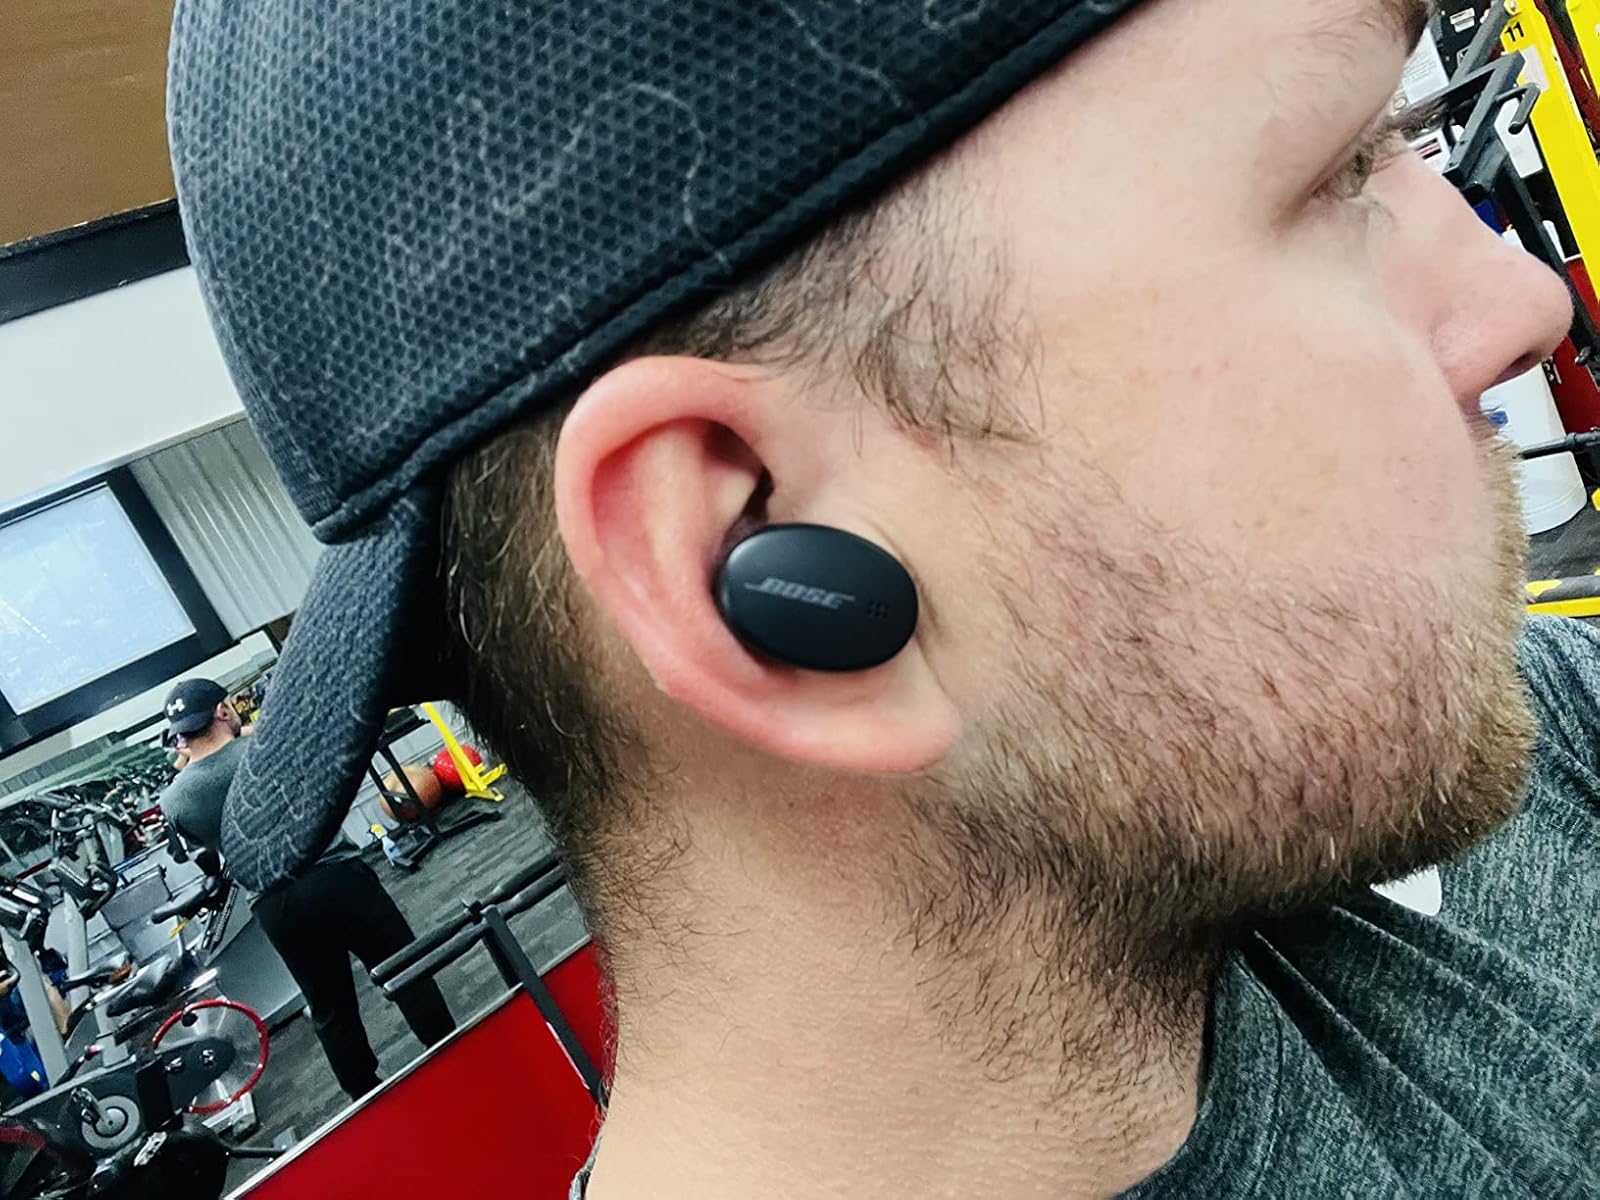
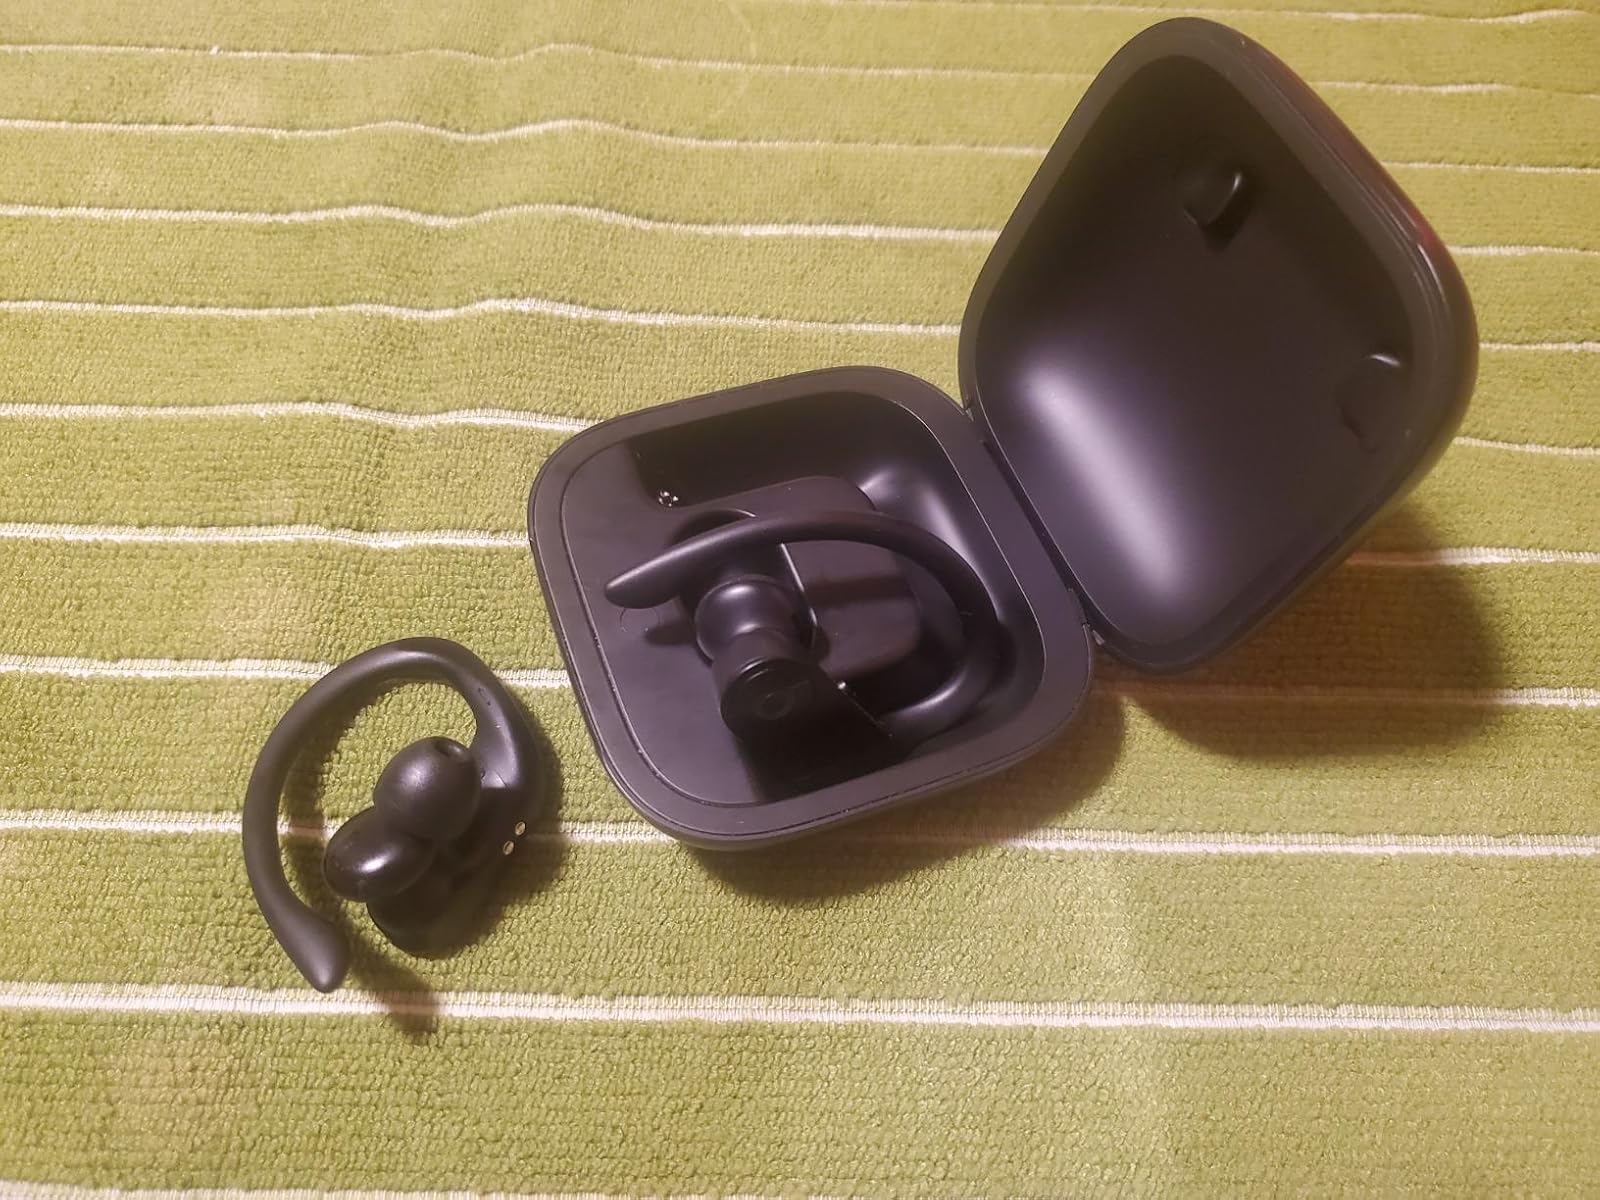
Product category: earbuds
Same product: no